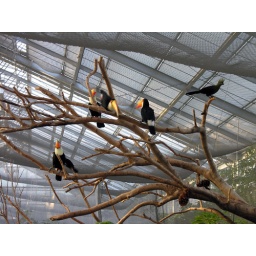
Toucans in tree in bird park in Kobe.